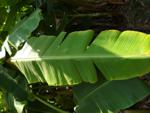
Label: xamthomonas